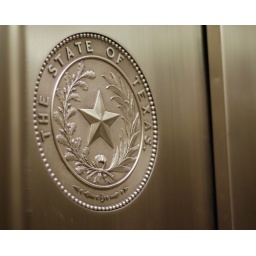
Elevator door in a state building downtown Austin.